Frédéric Biancalani

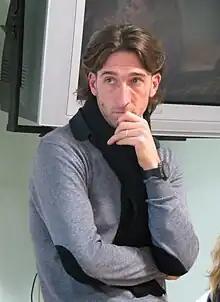
Biancalani in November 2012

Frédéric Biancalani (born 21 July 1974) is a French former professional footballer who played as a defender.